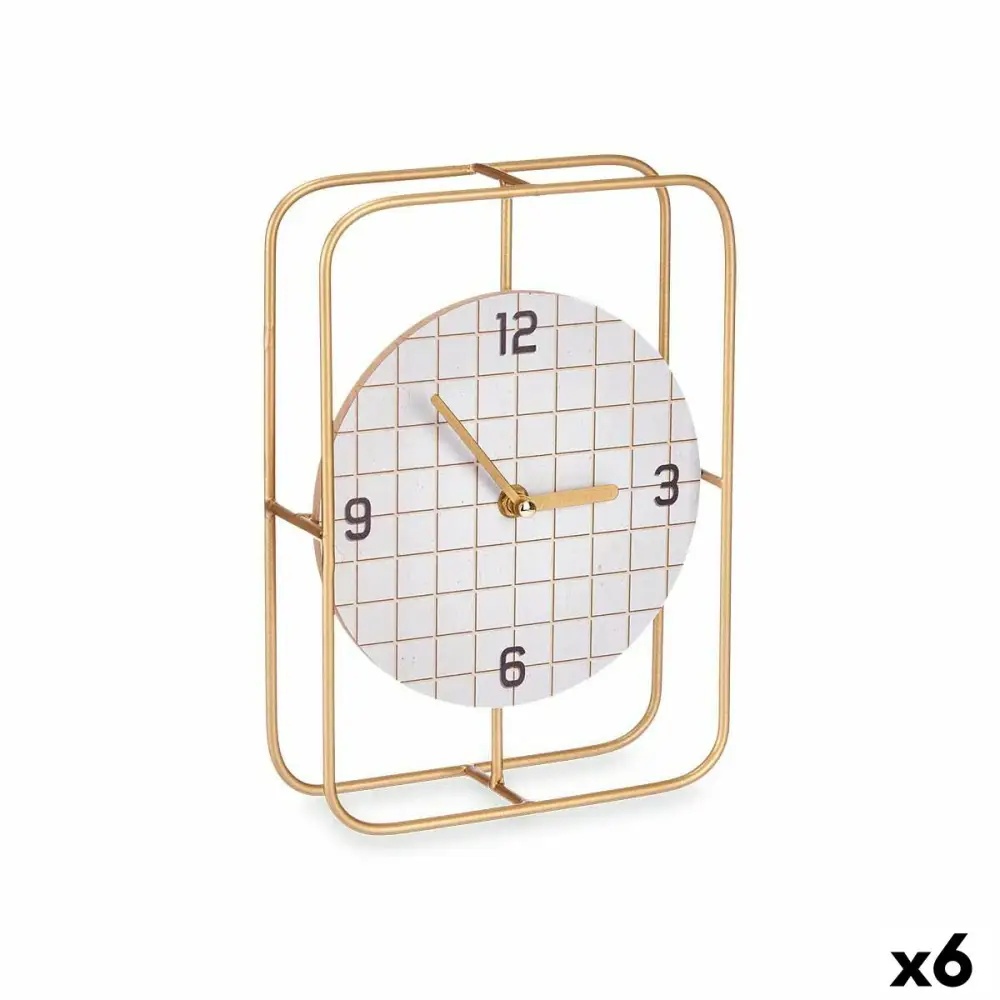
Lauakell Gift Decor 22STC331-1 22STC331-1 Черен Дървен Кариран (6 броя)
Brand: Gift Decor
Ако искате да придадете на Вашия дом по-оригинален вид, това е възможно с Lauakell Кариран Черен Метал Дървен MDF 18,5 x 25,5 x 6 cm (6 броя) . Вид: Декорация Дом Дизайн: Кариран Включени батерии: Не Брой батерии: 1 Вид батерия: 1 AA 1,5 V Цвят: Черен Материал: Метал Дървен MDF броя: 6 броя Прибл. Размери: 18,5 x 25,5 x 6 cm
Category: Home & Garden > Decor > Clocks > Desk & Shelf Clocks > Desk Clocks